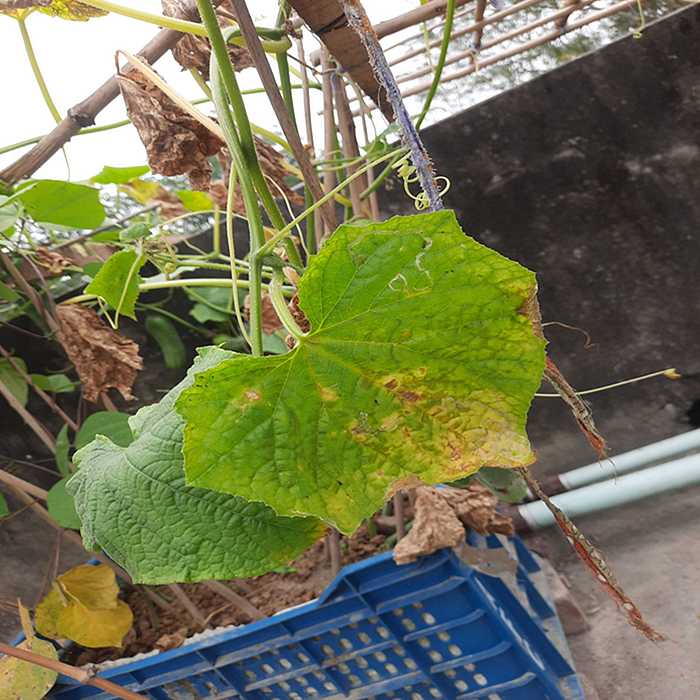
Plant: Cucumber
Label: Anthracnose lesions